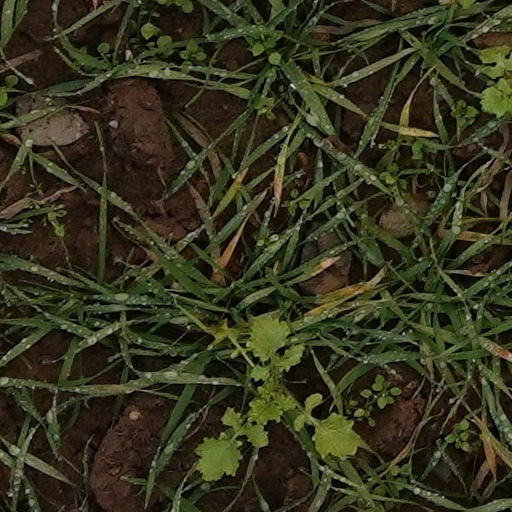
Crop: wheat